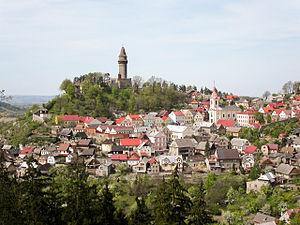
Štramberk est une ville du district de Nový Jičín, dans la région de Moravie-Silésie, en République tchèque. Sa population s'élevait à 3 438 habitants en 2019.